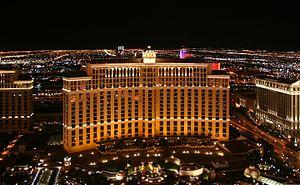
Le Bellagio Hotel &amp
Le Bellagio est un hôtel de luxe américain situé sur le Las Vegas Strip. Il est détenu par MGM Mirage et construit sur le Dunes.
Las Vegas est une ville américaine, plus grande ville de l'État du Nevada et centre économique et touristique majeur de l'Ouest des États-Unis. En 2017, elle compte une population de 648 224 habitants. Elle est située au milieu du désert des Mojaves, le plus sec des quatre déserts nord-américains, dans le comté de Clark.
Ocean's Eleven ou L'Inconnu de Las Vegas au Québec est un film américain réalisé par Steven Soderbergh, sorti en 2001. Il s'agit d'un remake de L'Inconnu de Las Vegas de Lewis Milestone sorti en 1960, dans lequel joue notamment Frank Sinatra. Le film est une distribution d'ensemble avec George Clooney, Brad Pitt, Matt Damon, Bernie Mac, Don Cheadle, Andy Garcia, Julia Roberts, Elliott Gould et Carl Reiner.